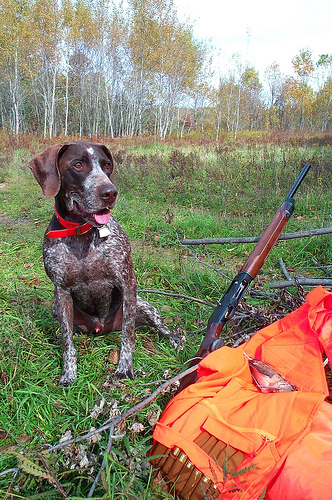
Animal: dog
Breed: german shorthaired